Describe the emotion expressed in this image:  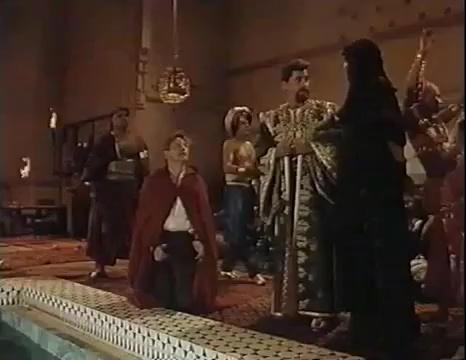
This person displays Suffering, valence and arousal with low intensity.